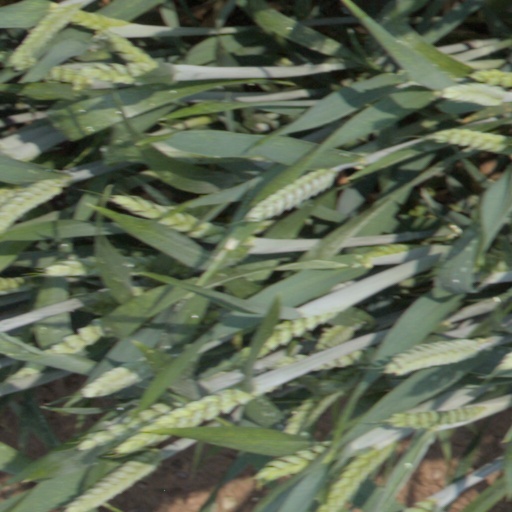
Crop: wheat